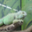
Label: lizard